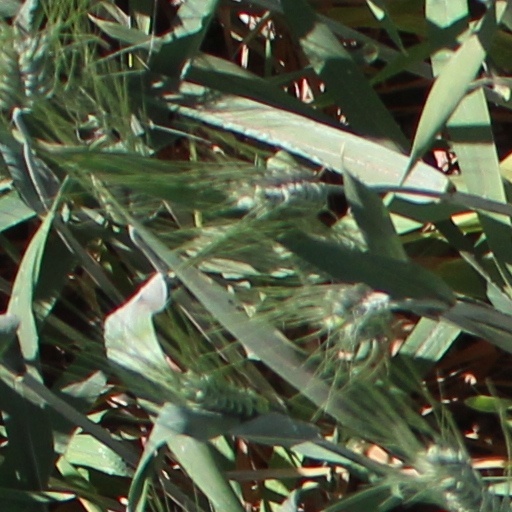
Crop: wheat